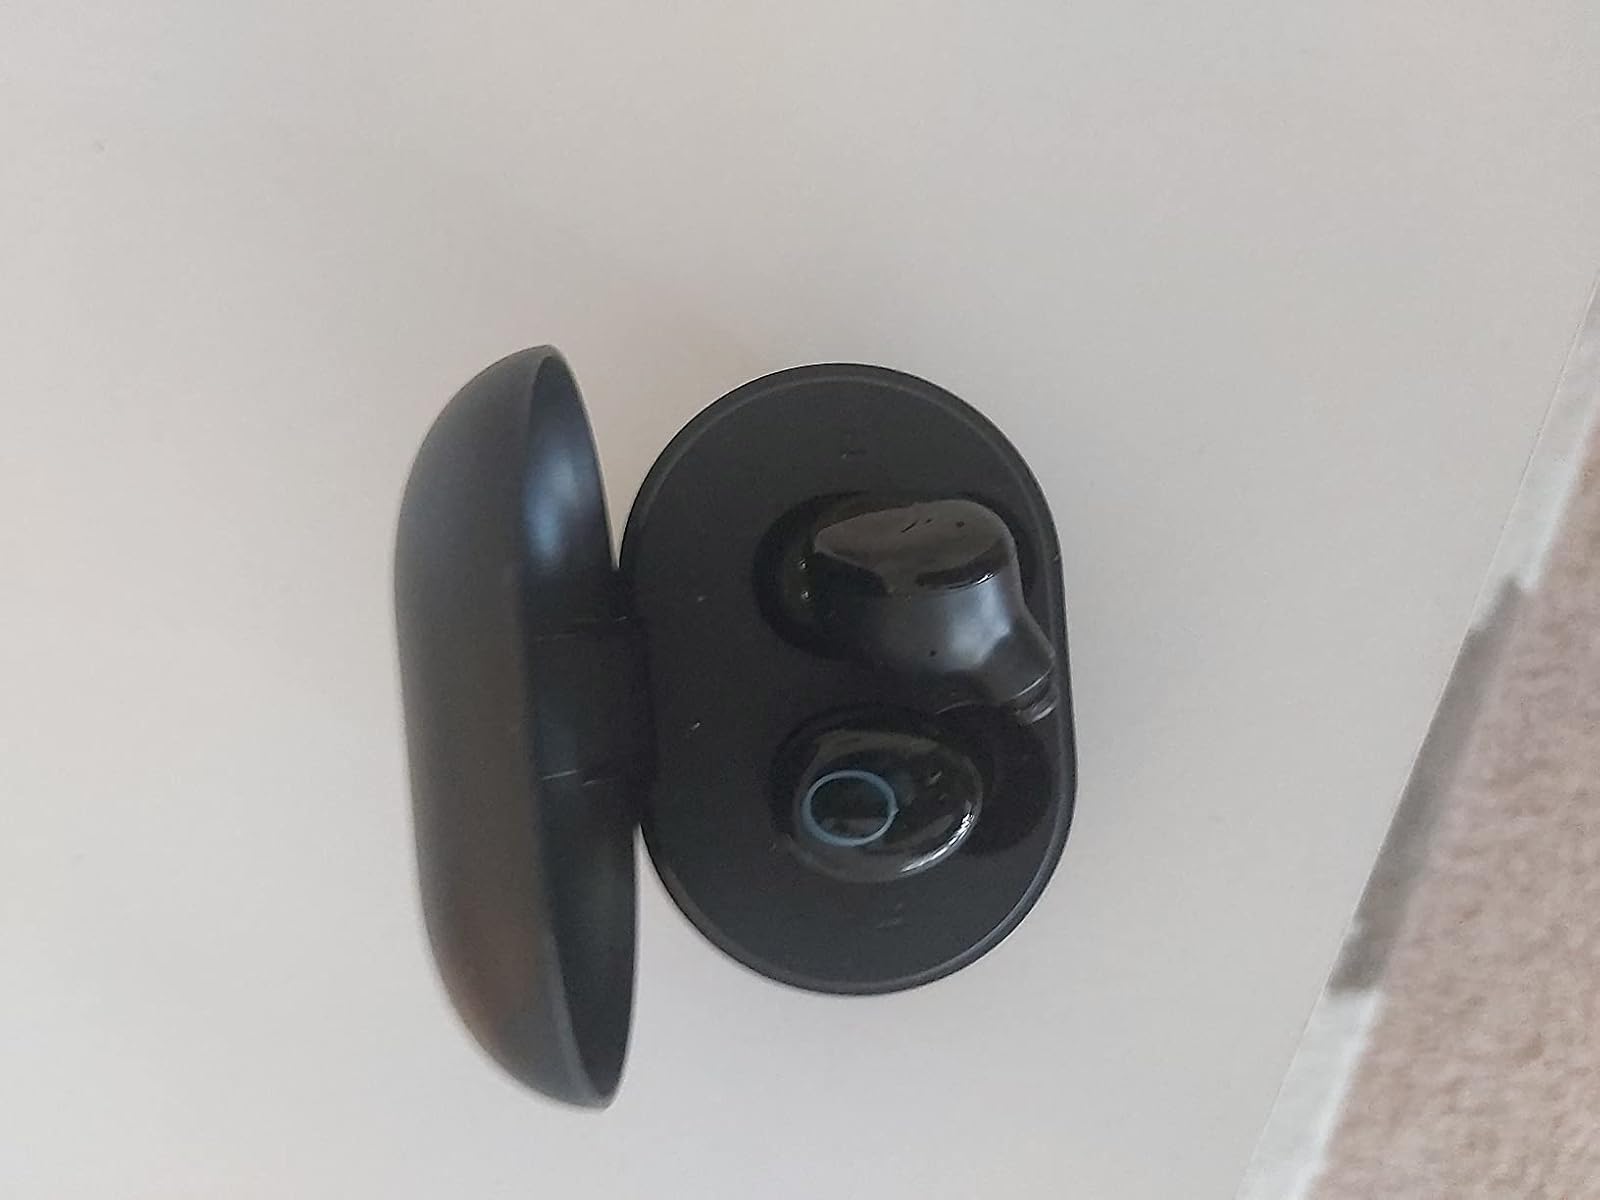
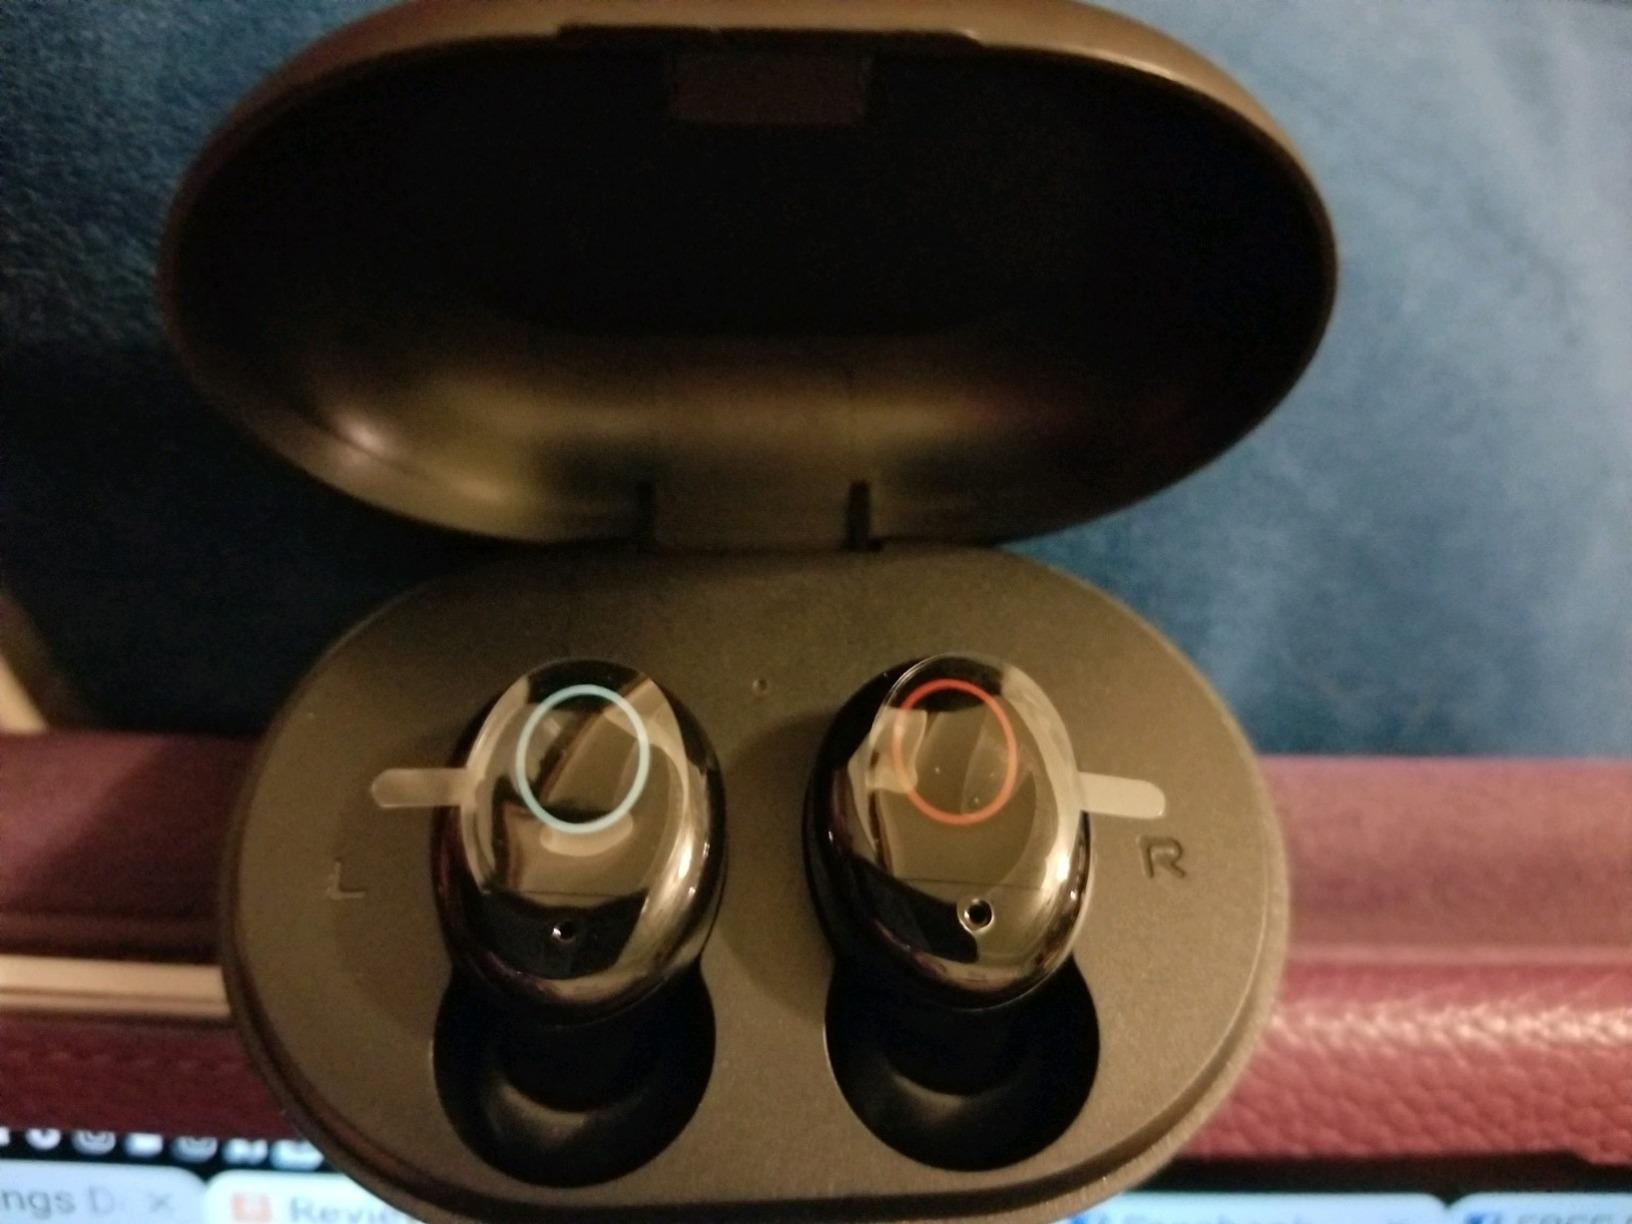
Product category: earbuds
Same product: yes